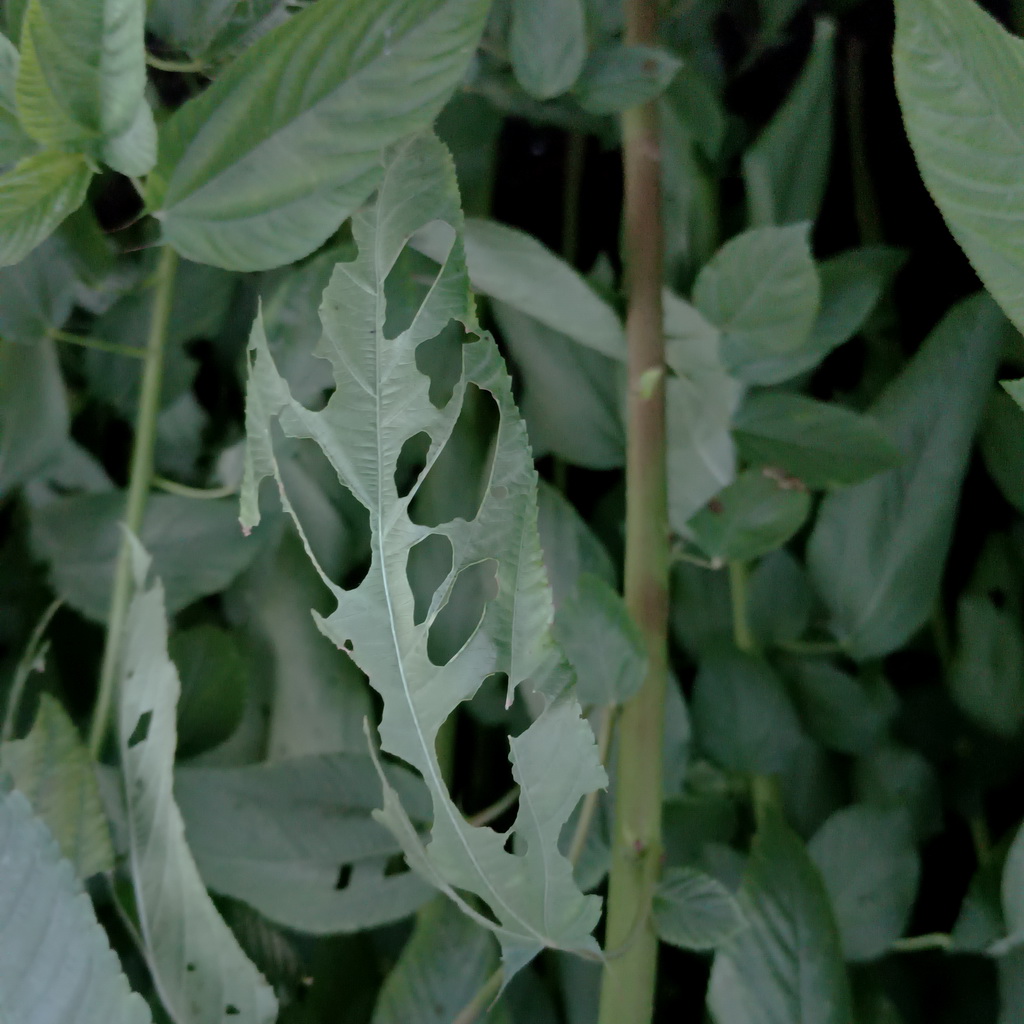
Label: Holed